Corralito

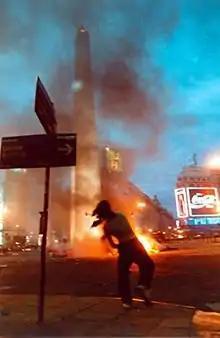
Riots in Buenos Aires. December 2001

At the time, the average Argentine did not employ the banking system for daily uses; many did not have a personal bank account and dealt only in cash. Debit cards were not popular and many businesses did not have the equipment to accept them. Thus the cash restrictions only exacerbated the recession and angered the public. President Fernando de la Rúa resigned on 20 December 2001 after violent riots, but the restrictions of the "corralito" were not lifted at the time.